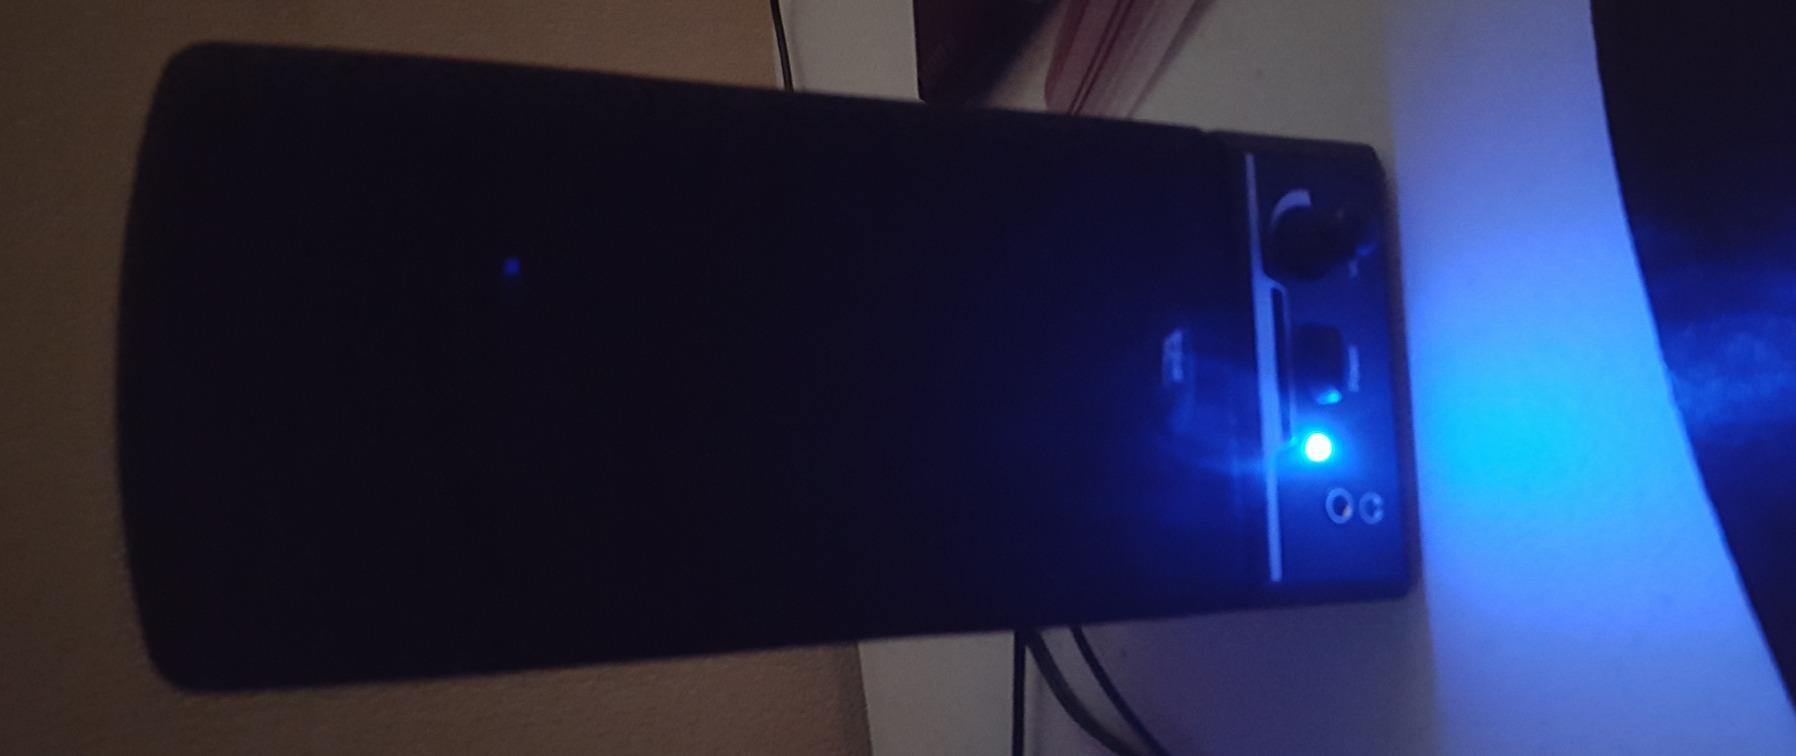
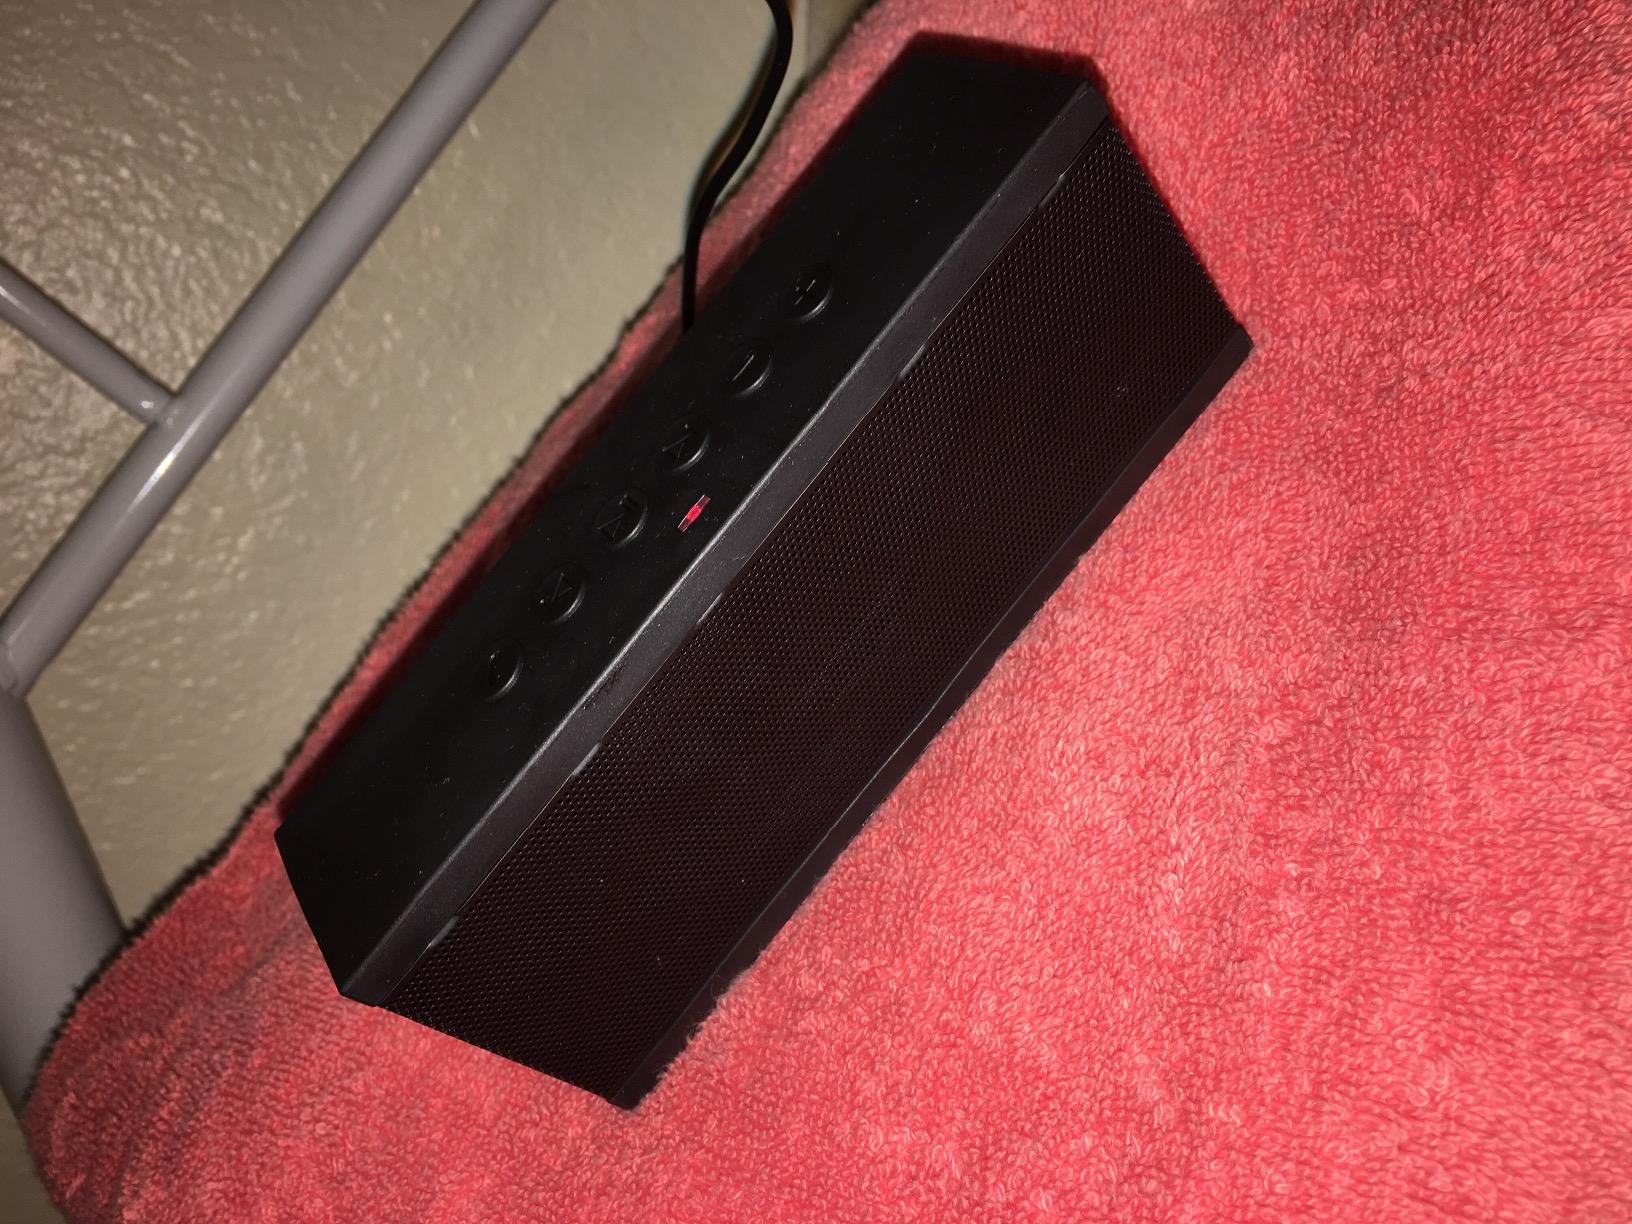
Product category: speaker
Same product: no